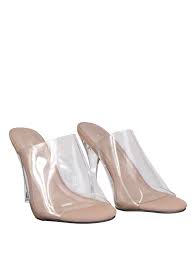
Label: Clog